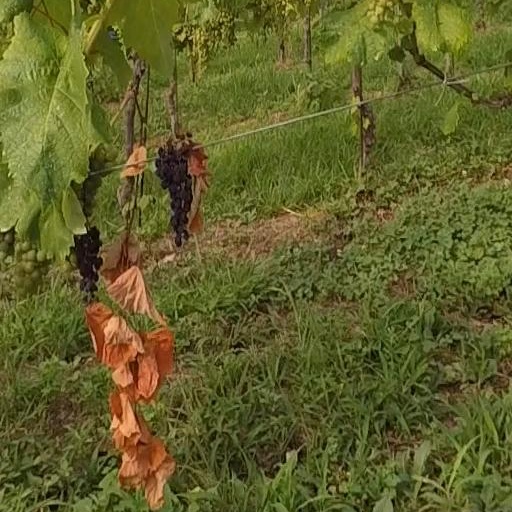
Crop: grape